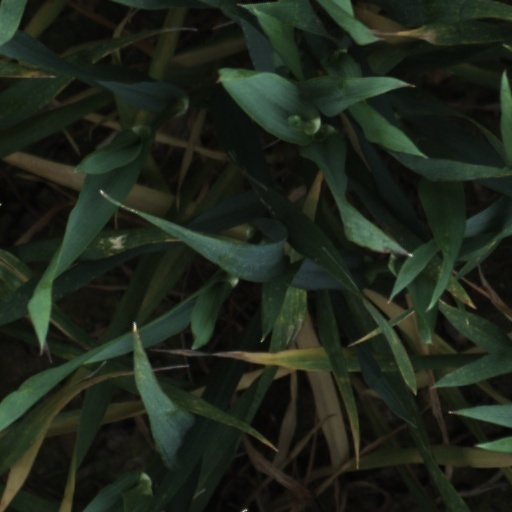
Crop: wheat